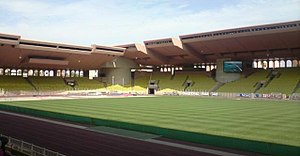
AS Monaco F.C. / Kendte spillere
AS Monaco spiller deres hjemmekampe på Stade Louis II
Association Sportive de Monaco Football Club er en fransk/monegaskisk fodboldklub fra Monaco. På trods af teknisk set ikke at være fransk, spiller klubben i den franske Ligue 1.